Tyrannosauridae

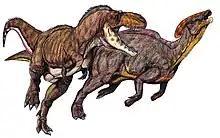
"Teratophoneus curriei" attacking a "Parasaurolophus cyrtocristatus"

Speculation on the pack-hunting habits of "Albertosaurus" were made by a few researchers who suggest that the younger members of the pack may have been responsible for driving their prey towards the adults, who were larger and more powerful, but also slower. Juveniles may also have had different lifestyles than adults, filling predator niches between those of the enormous adults and the smaller contemporaneous theropods, the largest of which were two orders of magnitude smaller than an adult "Albertosaurus" in mass. However, as the preservation of behavior in the fossil record is exceedingly rare, these ideas cannot readily be tested. Phil Currie speculates that the "Daspletosaurus" formed packs to hunt, although this cannot be stated with certainty. There is no evidence of such gregarious behavior in "Gorgosaurus".